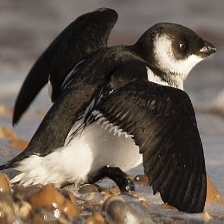
Species: LITTLE AUK
Scientific name: ALLE ALLE